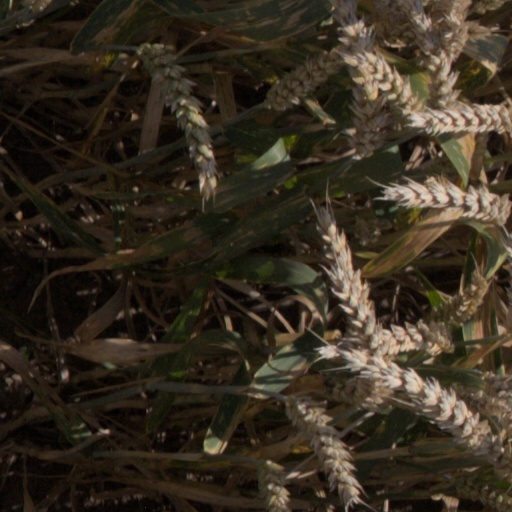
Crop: wheat